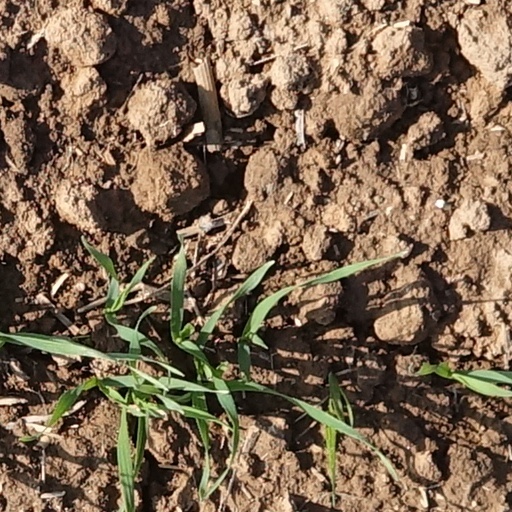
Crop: wheat